QBZ-95

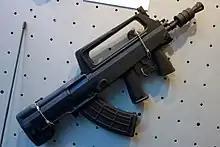
A QBZ-95B with a shortened barrel

Some experts are concerned over the awkward position of the safety lever near the end of the rifle away from the shooter's hand. This position makes it difficult to quickly select "fire" when it is in "safe" mode. This is resolved on the "G" ("Gai", 改; literally: 'modified') variant (QBZ-95-1) where the fire selector switch is repositioned above the pistol grip, giving it a thumb fire selector switch for easy firing mode transition.